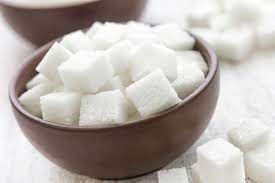
Nataal bii ngeen ma yónnee gis naa ni biir nataal bi ag këll gu def suukër bekk su weex tàll.